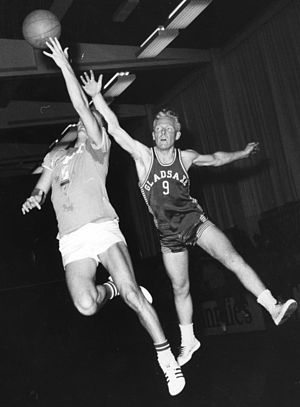
Gladsaxe Basketball Klub / Klubbens resultater
Bengt Petersen (t. h.) i 1964.
Gladsaxe Basketball Klub er en dansk basketballklub hjemmehørende i Gladsaxe Kommune. Klubben blev stiftet i 1953 og er blandt landets ældste klubber. Klubben er sammenlagt med Efterslægtens Basketballklub og har i en periode heddet Gladsaxe Efterslægten Basketballklub. Klubben har i sæsonen 2007/2008 ingen seniorhold højere end sekundaniveau.